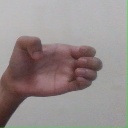
अक्षर: ख